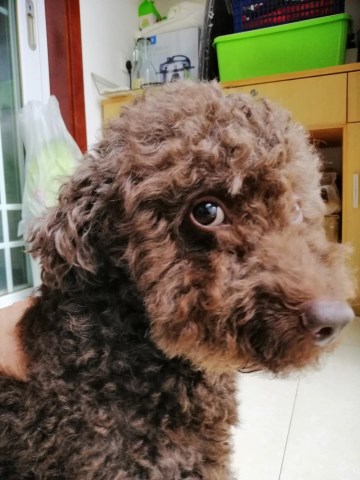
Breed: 2925-n000114-toy_poodle